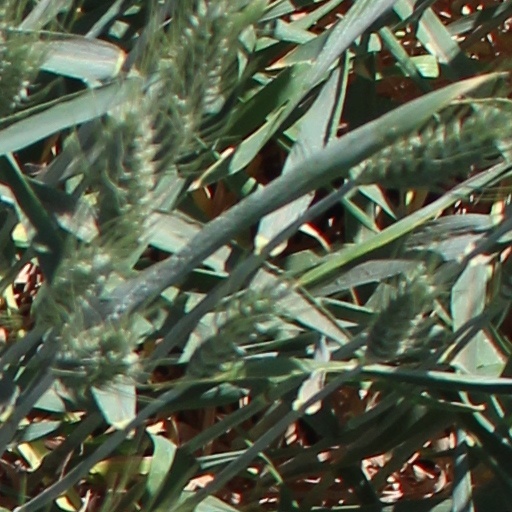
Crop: wheat